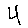
Label: 4